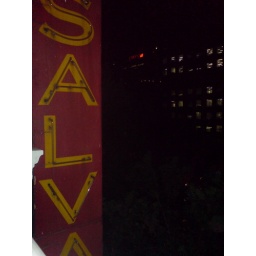
On a roof top bar in Melbourne complete with a jug of Pimms and astroturf for that outdoorsy feel.